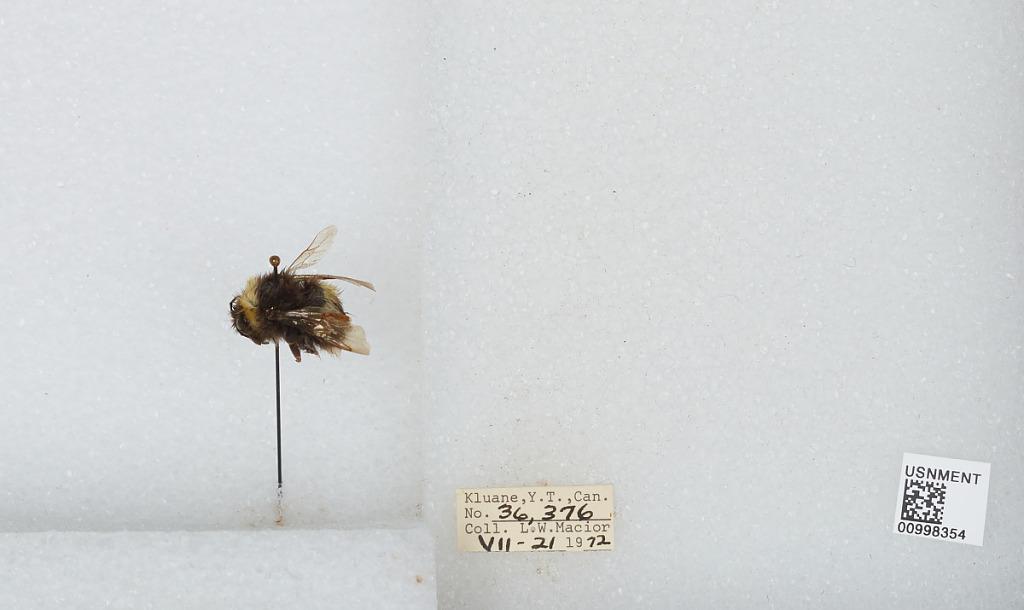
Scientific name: Bombus (Bombus) lucorum (Linnaeus)
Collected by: L. Macior
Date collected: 1972-7-21
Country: Canada
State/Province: Yukon Territory
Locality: Kluane
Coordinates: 60.75, -139.5